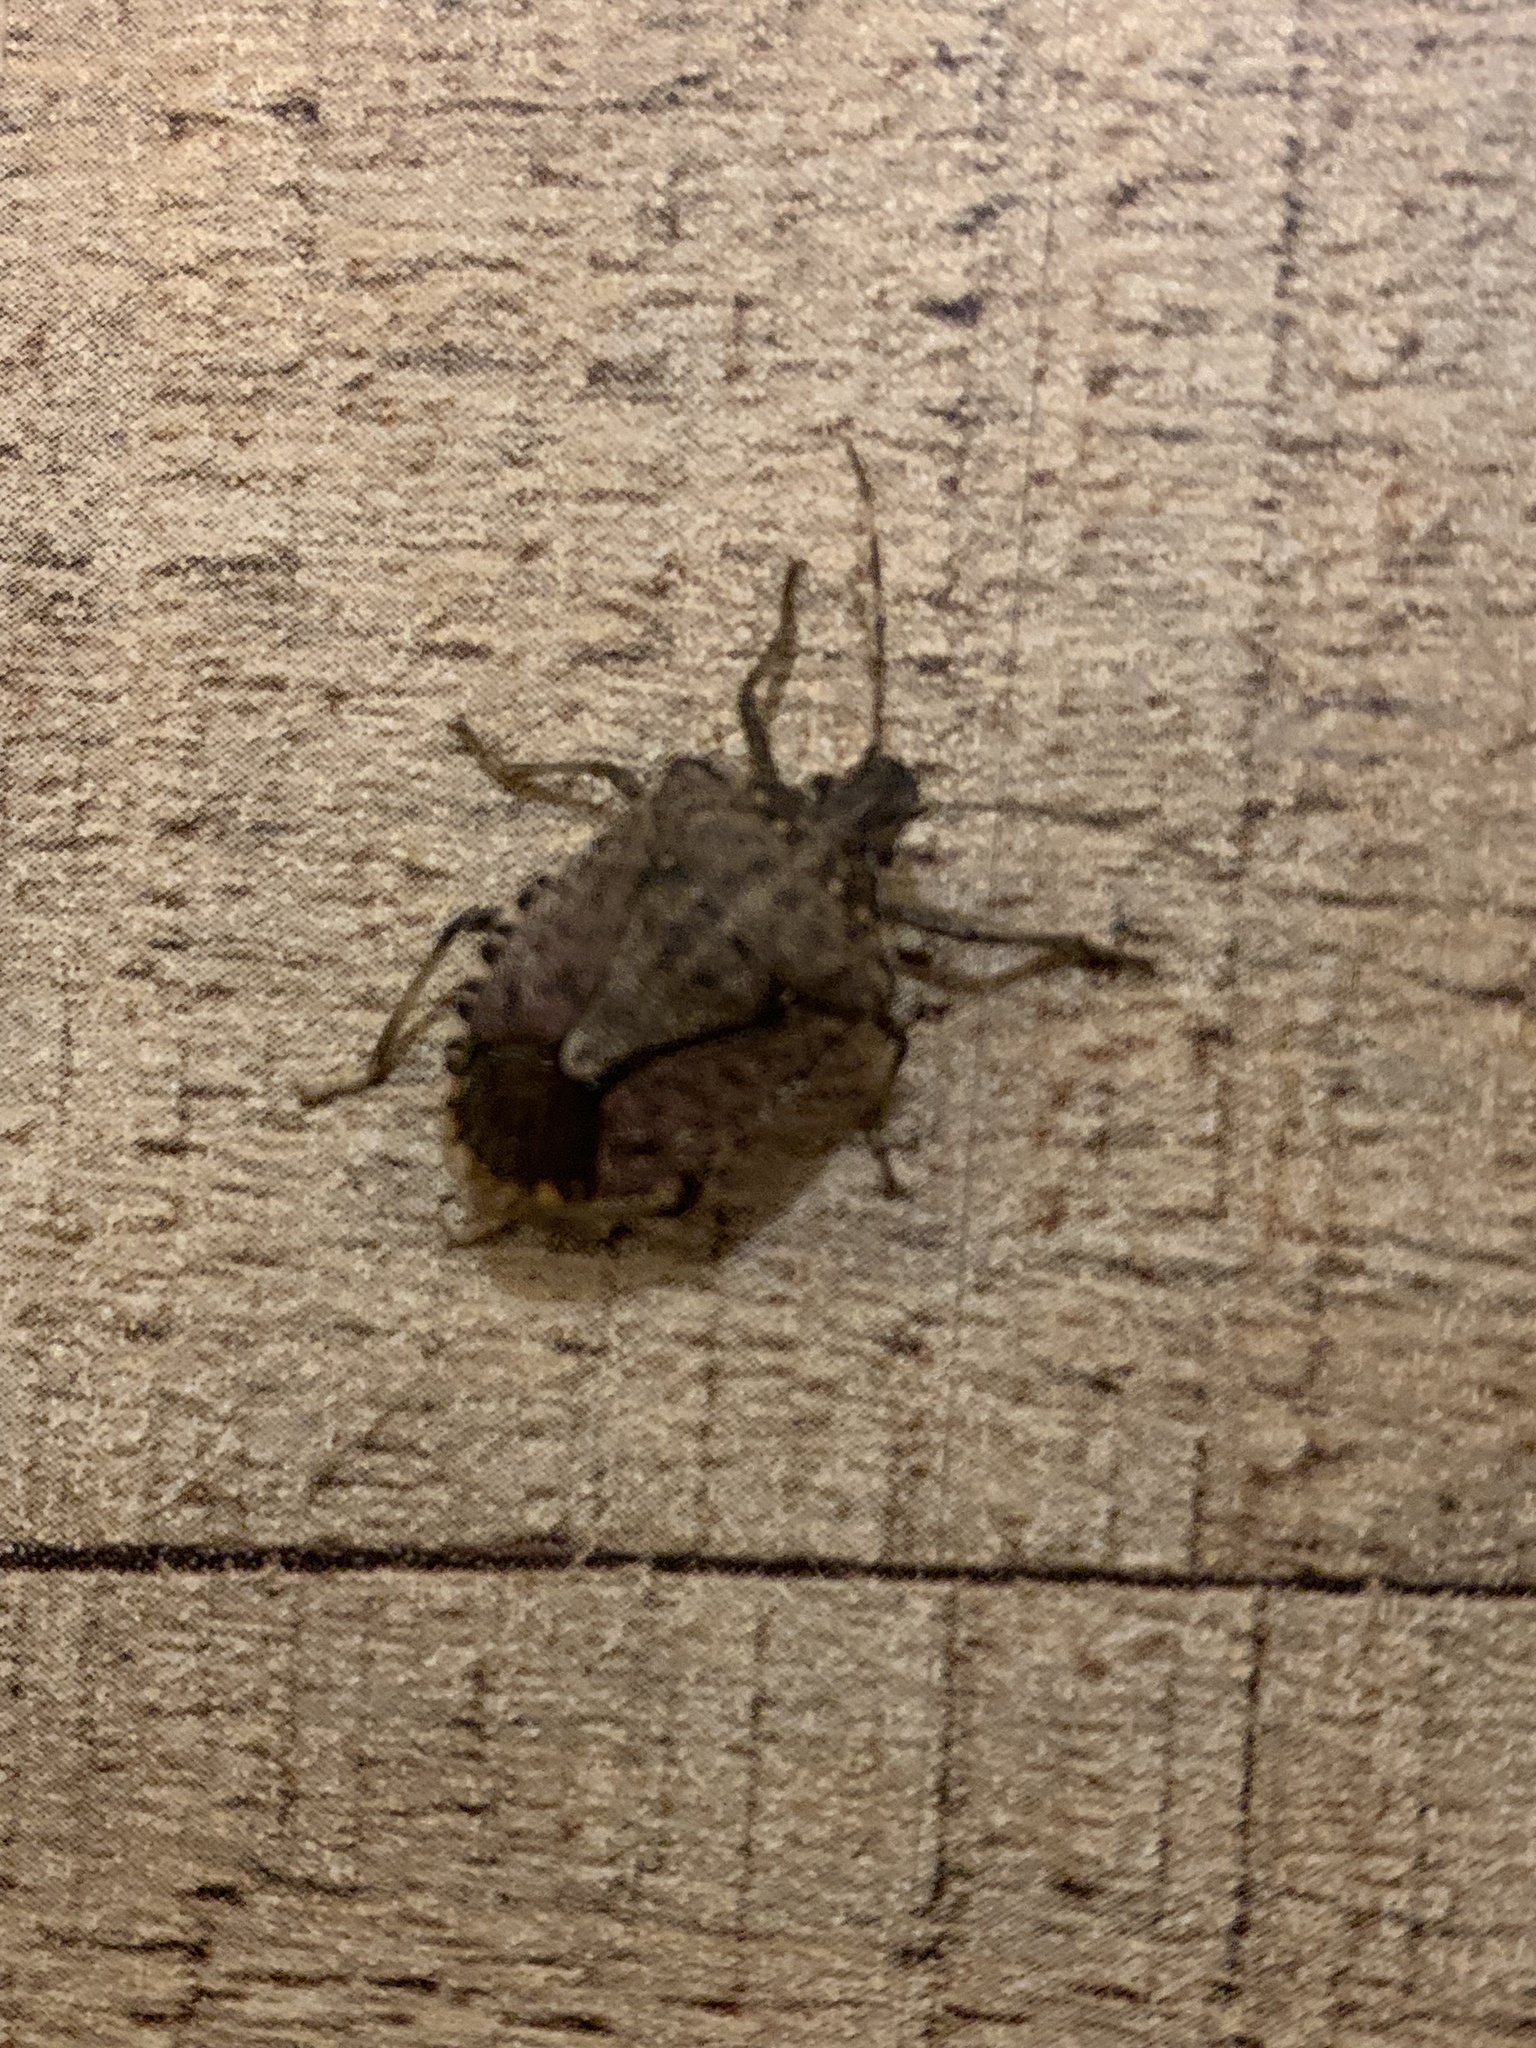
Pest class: stink_bug